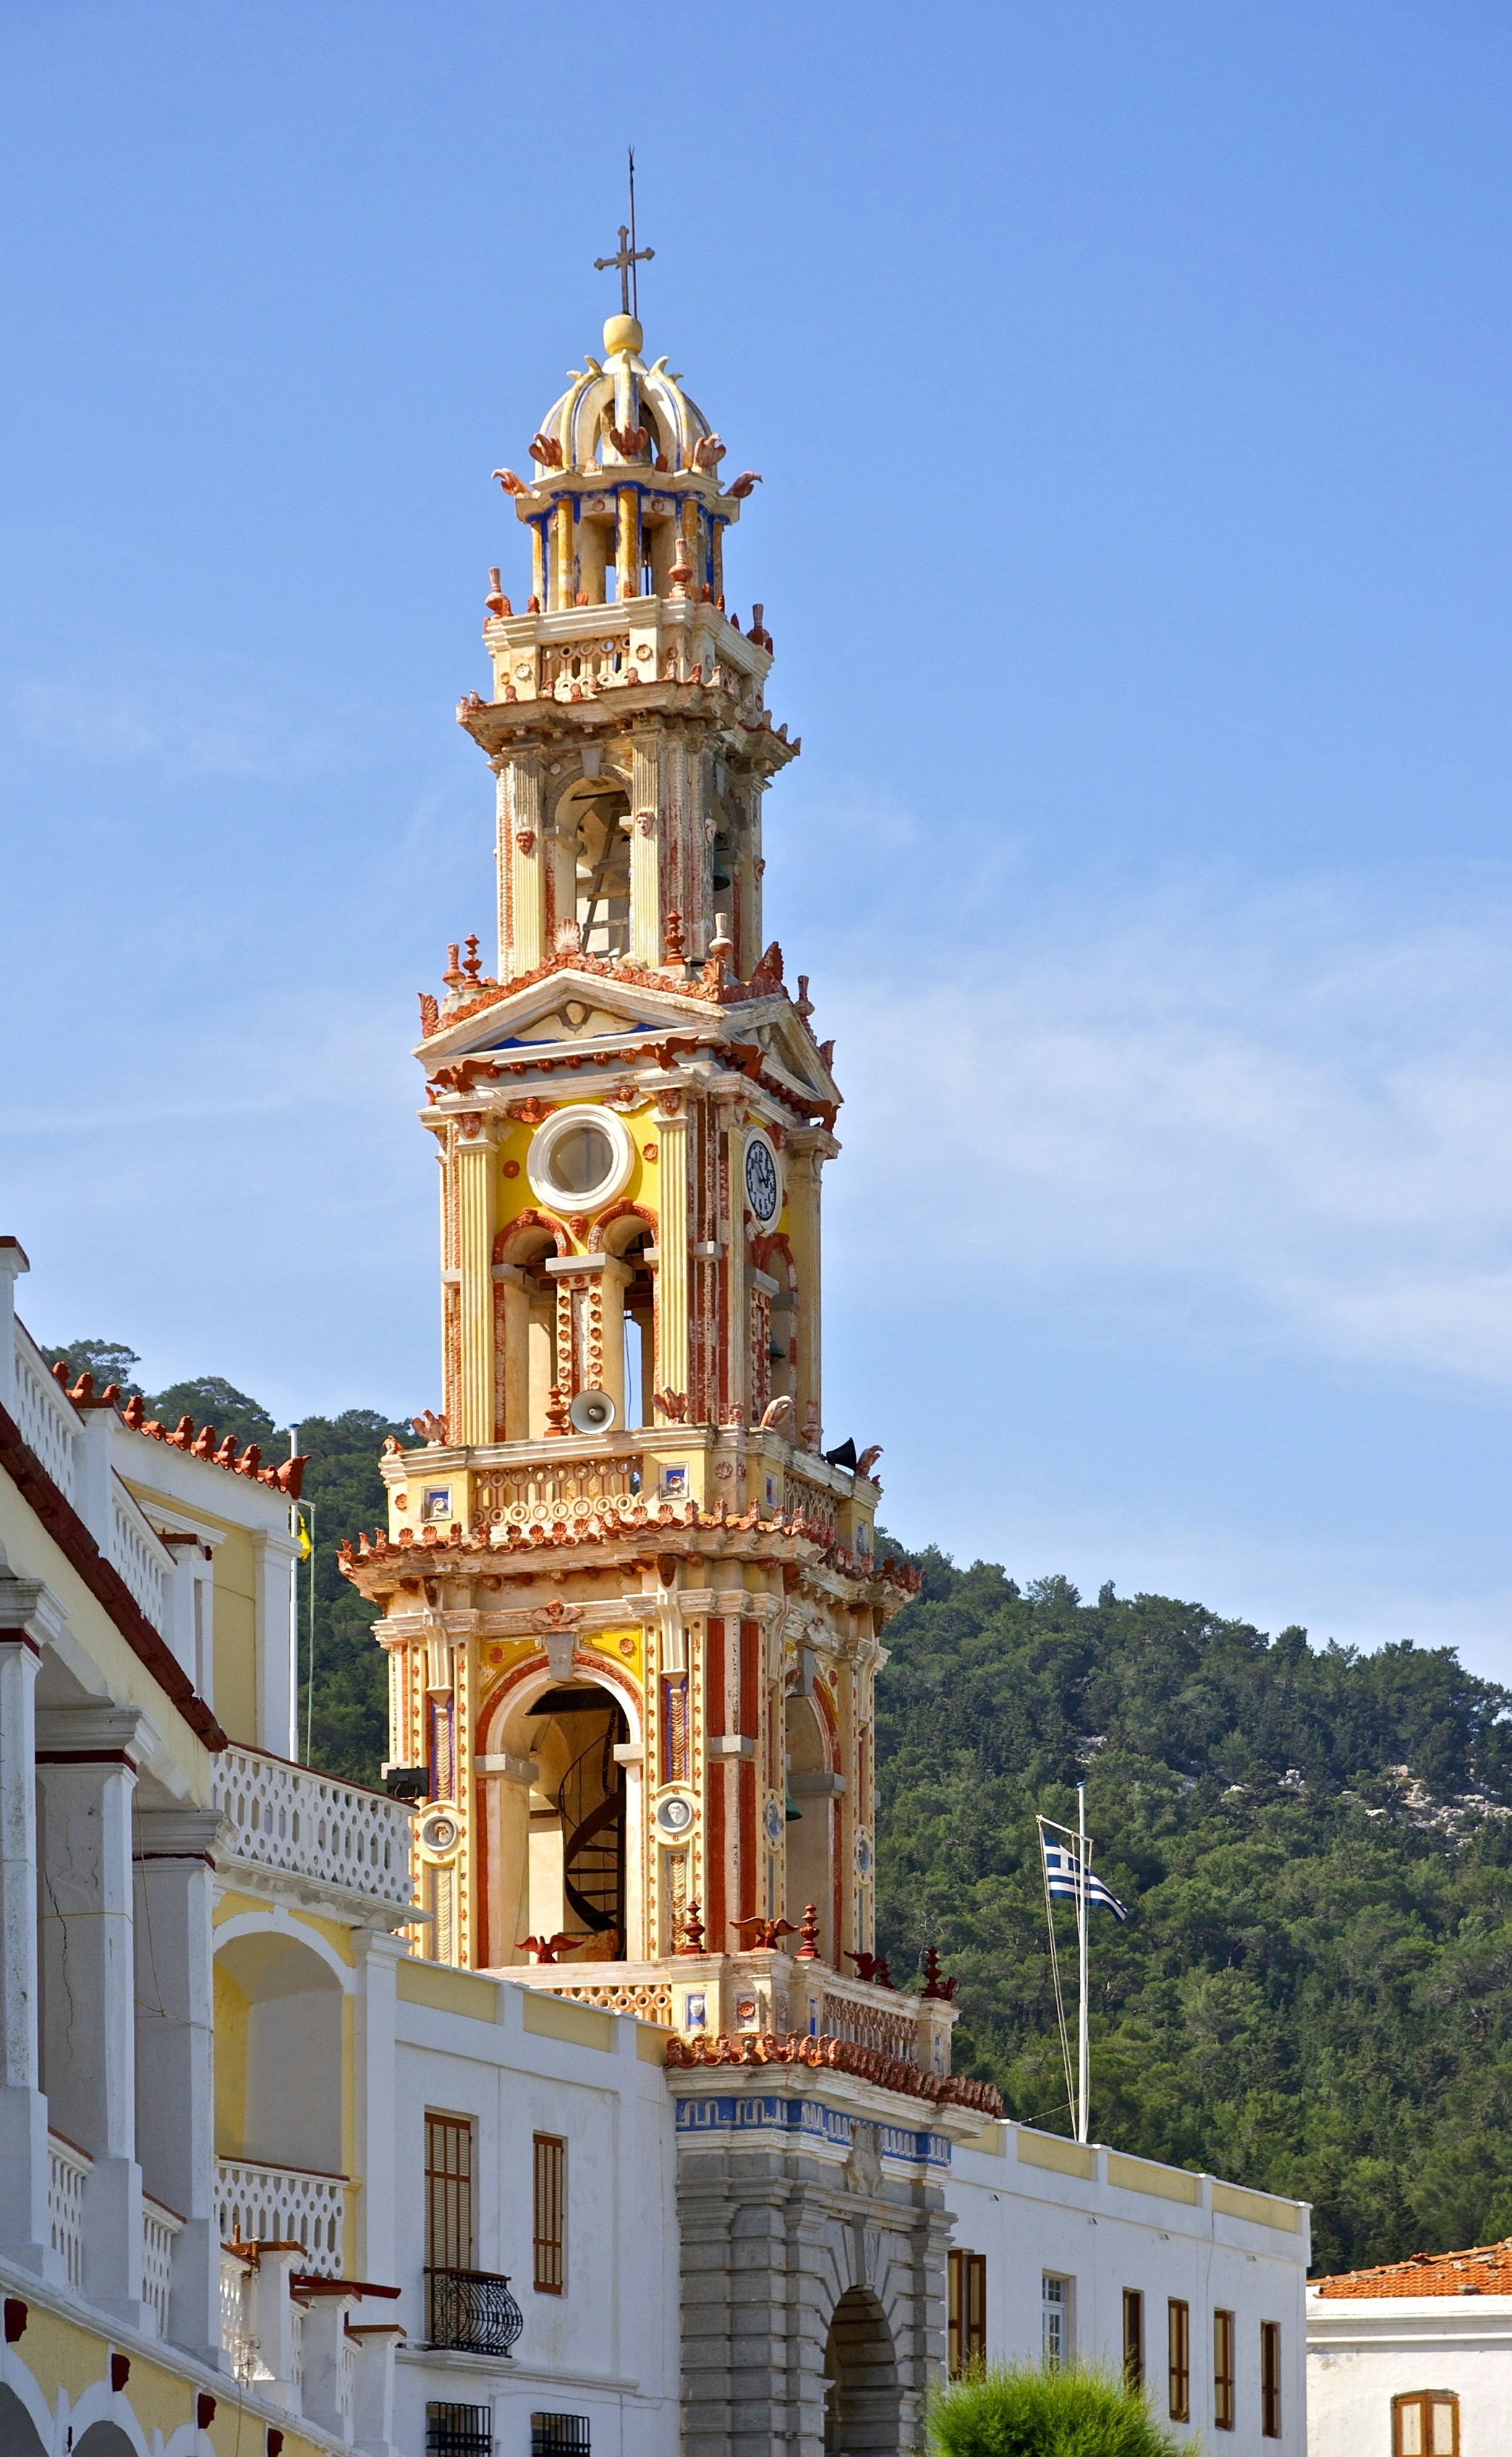
town, building, greek, tower, landmark, facade, church, cathedral, historic, place of worship, clock tower, bell tower, religious, spire, steeple, monastery, orthodox, archangel michael